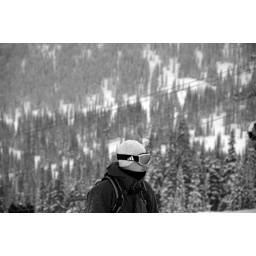
I love the way that the Adidas logo just stands out in the black and white shots.